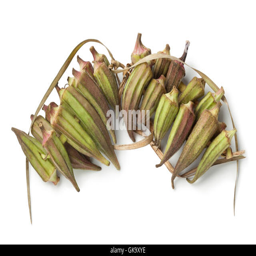
fresh okra on a chain on white background